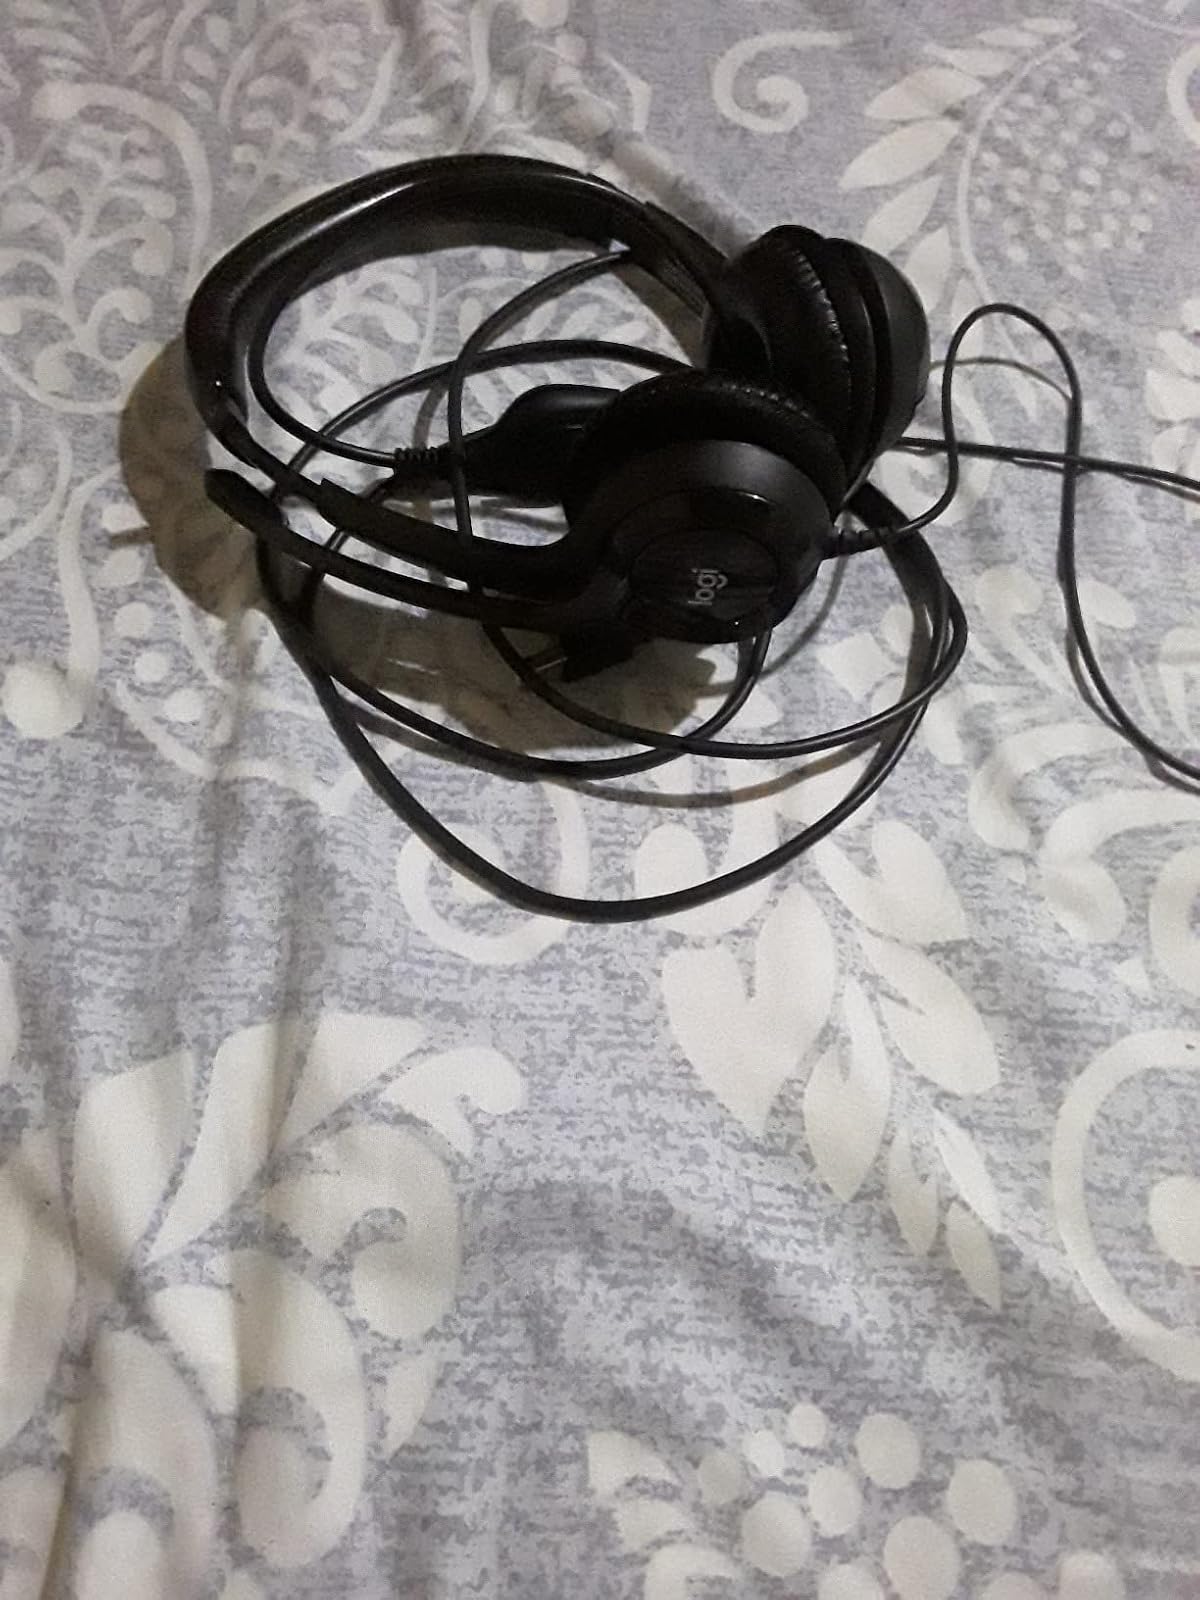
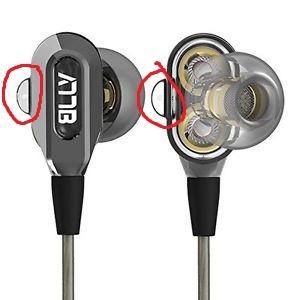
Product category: headphones
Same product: no